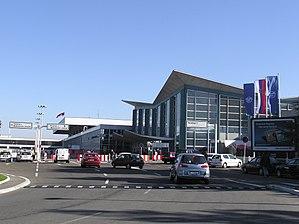
L'aéroport international Nikola Tesla est le principal aéroport de la ville de Belgrade, c'est par ailleurs l'aéroport serbe le plus fréquenté. C'est la principale plate-forme de correspondance de la compagnie Air Serbia.